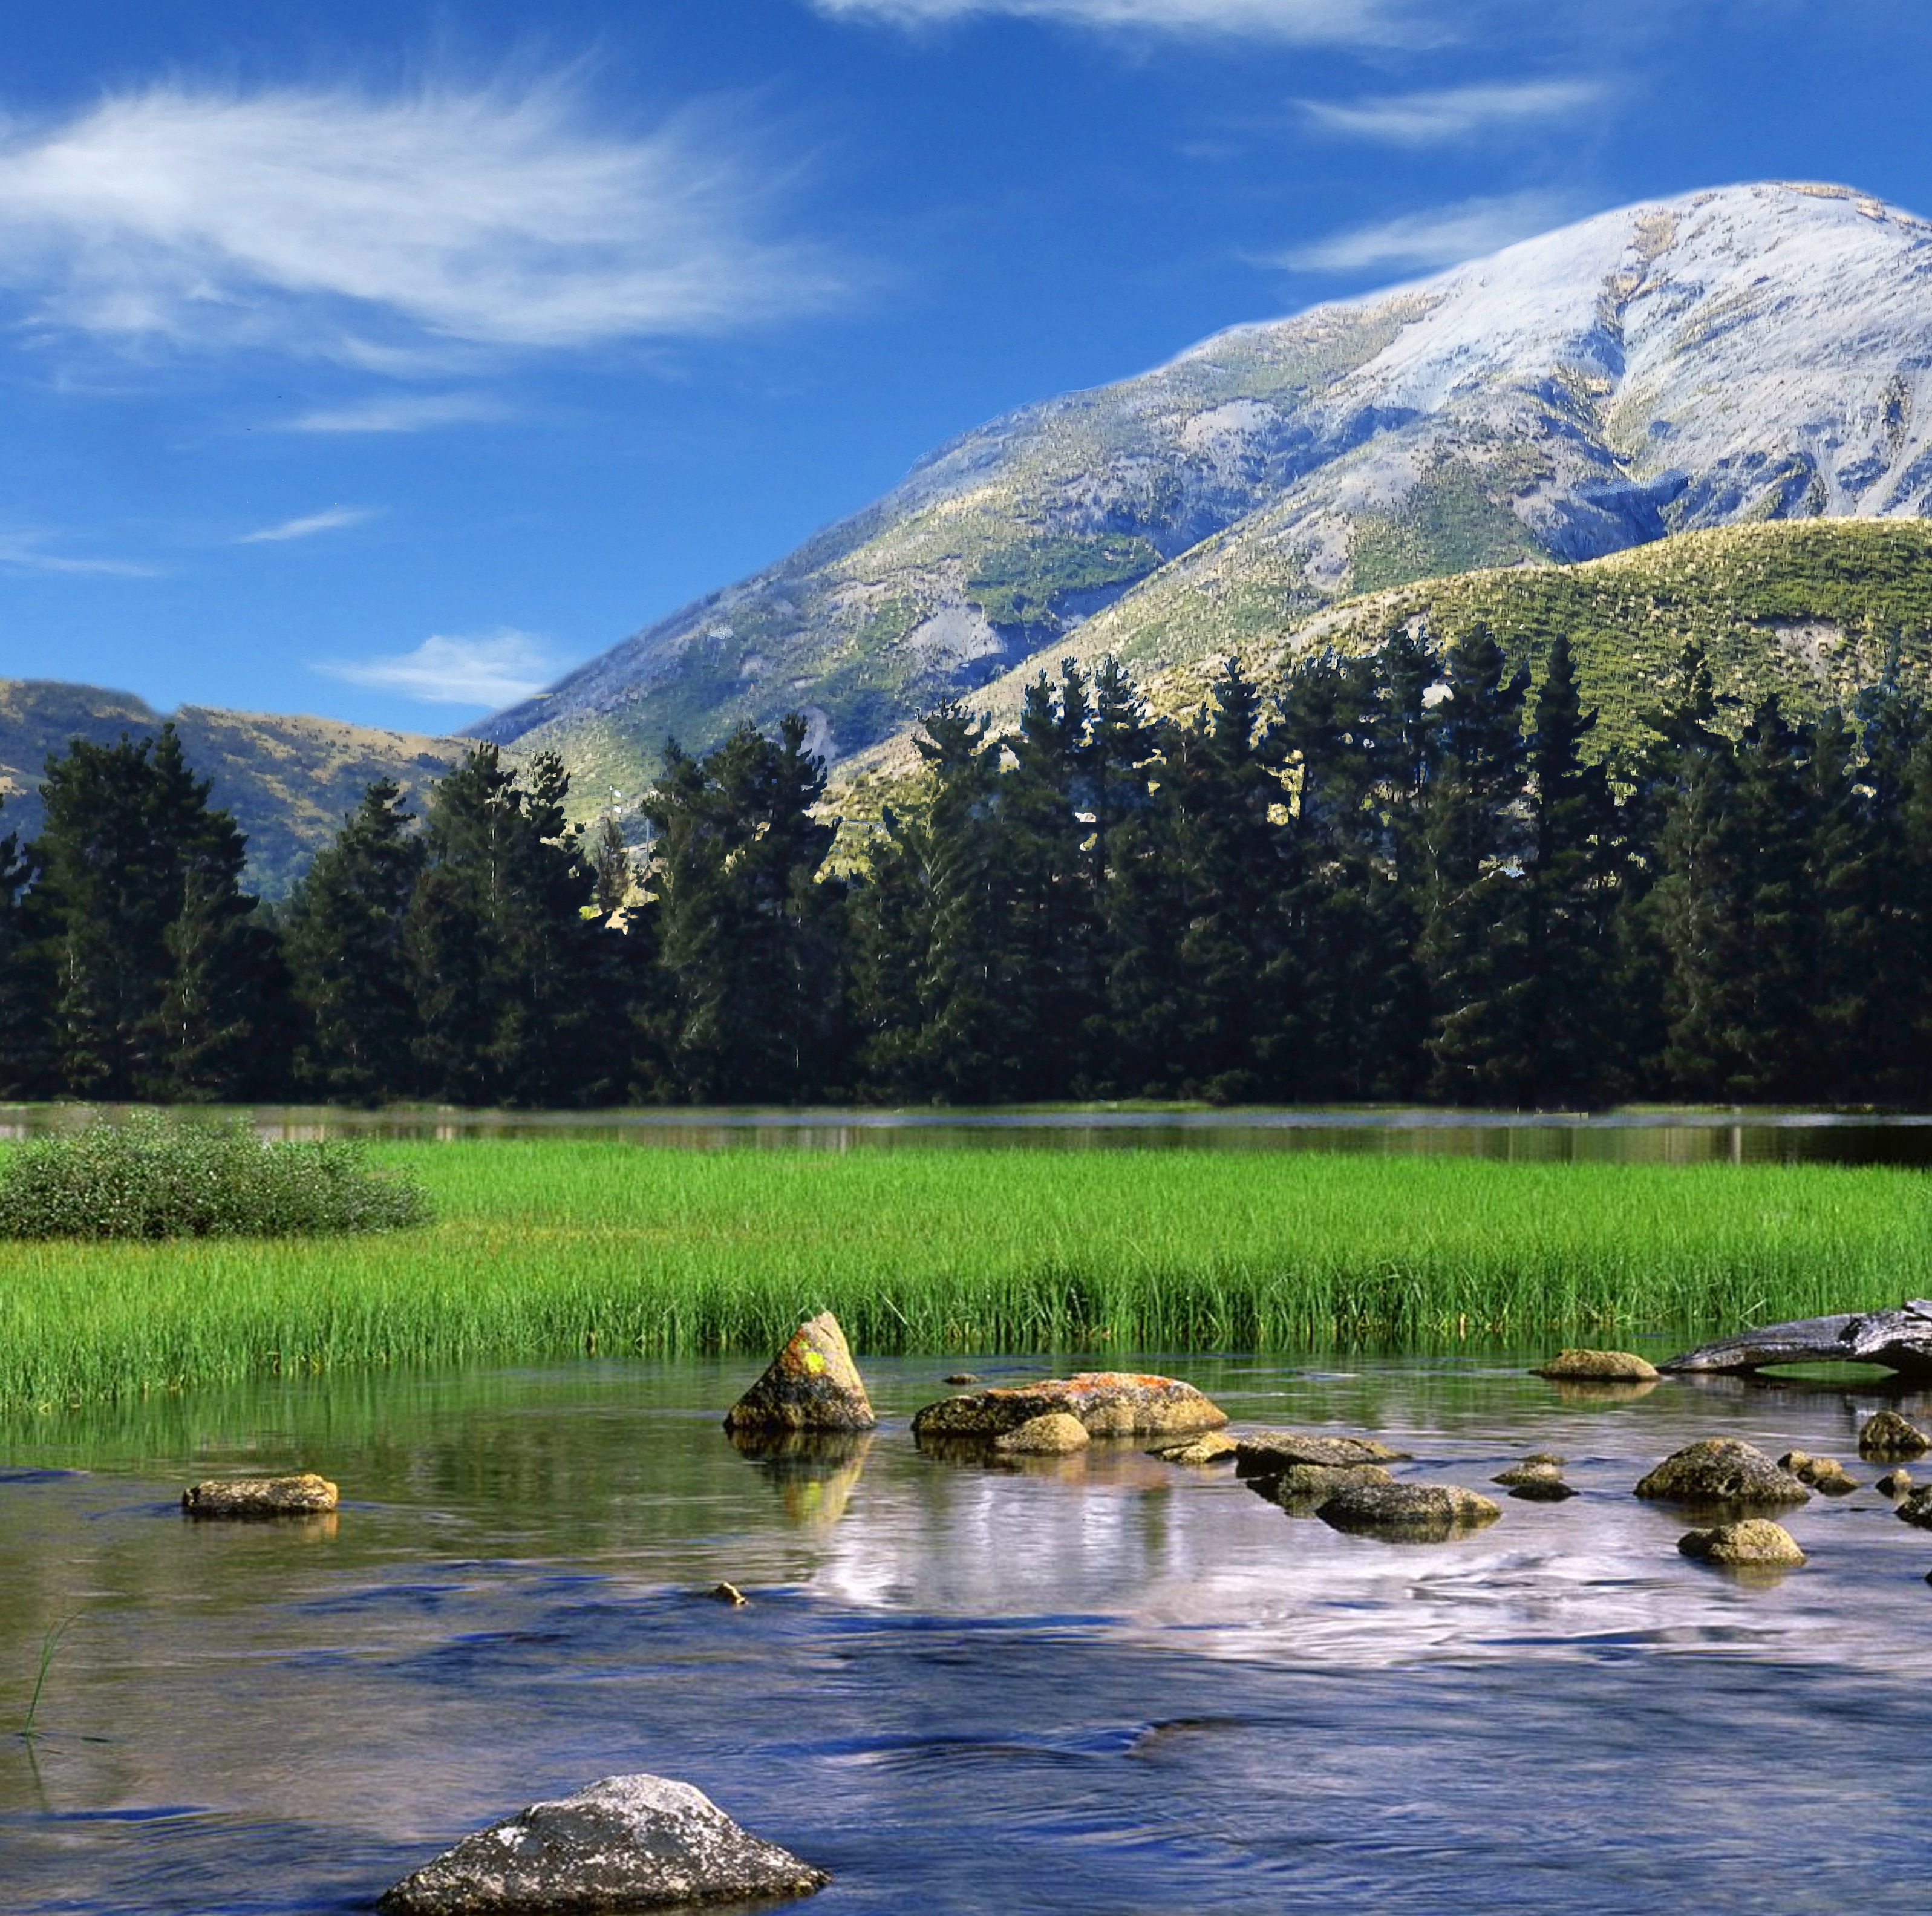
landscape, tree, water, nature, forest, grass, wilderness, mountain, morning, hill, flower, lake, view, river, valley, mountain range, pond, stream, green, reflection, autumn, holiday, reservoir, tourism, national park, blue sky, sunny, clouds, holidays, mountains, alps, vegetation, loch, the sun, the silence, peace of mind, landform, the purity of the, geographical feature, mountainous landforms